Immigration by country

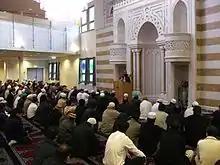
Immigration to Norway has increased the amount of religious minorities, such as these Muslims in Oslo

Pr. 1 January 2012 registered immigrants in Norway numbered 547,000, making up about 11% of the total population. Many are fairly recent immigrants as immigration has gradually increased in Norway and per 2012 is very high, both historically and compared to other countries. Net immigration in 2011 was 47,032, a national record high. The immigrants come from 219 different countries. If children of two immigrants are included the immigrant population make up 655,170. The largest groups come from Poland (72,103), Sweden (36,578), Pakistan (32,737), Somalia (29,395) Iraq (28,935), Germany (25,683), Lithuania (23,941) and Vietnam (20,871) (numbers per 2012, include immigrants and children of two immigrants). Children of Pakistani, Somali and Vietnamese parents made up the largest groups of all Norwegians born to immigrant parents. The European and Pakistani immigrants are mainly labor immigrants while many other immigrants from outside Europe have come as asylum seekers or family members to such.